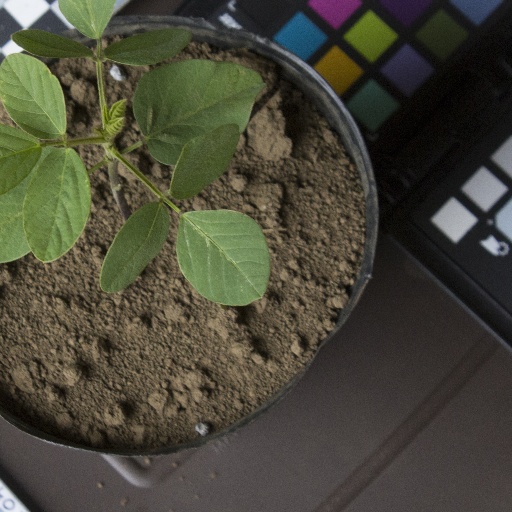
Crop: soybean